Marina Orlova (YouTuber)

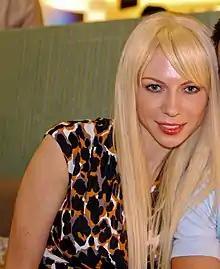
Orlova in January 2010

In February 2007, The Hot for Words trademark was registered by Charles T. Como, a creator of internet sites for music bands, and the YouTube account Hotforwords was registered. The first video posted was "Intro to Philology ;-)" on 7 March 2007. Orlova said this was at a time when "everybody was uploading cleavage."